Elizabeth Rona

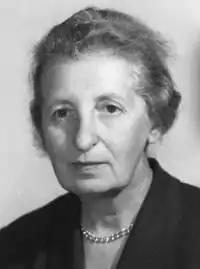

Elizabeth Rona (20 March 1890 – 27 July 1981) was a Hungarian nuclear chemist, known for her work with radioactive isotopes. After developing an enhanced method of preparing polonium samples, she was recognized internationally as the leading expert in isotope separation and polonium preparation. Between 1914 and 1918, during her postdoctoral study with George de Hevesy, she developed a theory that the velocity of diffusion depended on the mass of the nuclides. As only a few atomic elements had been identified, her confirmation of the existence of "Uranium-Y" (now known as thorium-231) was a major contribution to nuclear chemistry. She was awarded the Haitinger Prize by the Austrian Academy of Sciences in 1933.